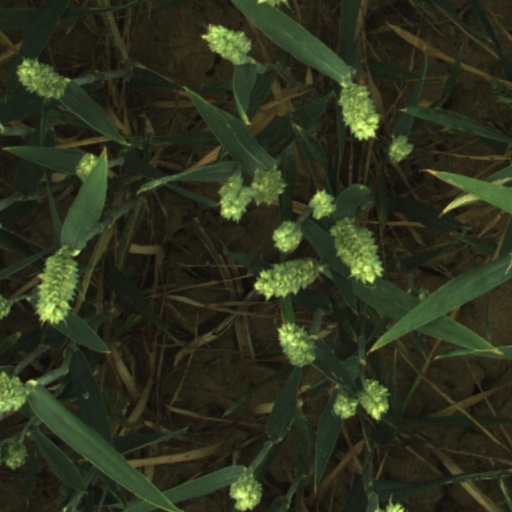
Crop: wheat